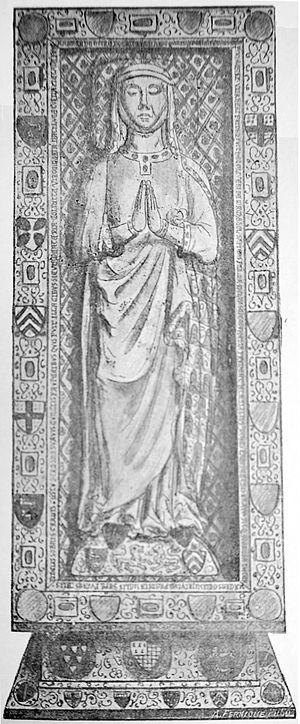
Gisant d'Eustachie de Vitré dame de Machecoul. Relevé d'après aquarelles de Roger de Gaignières.
André III de Vitré est un baron de Vitré et d'Aubigné de 1211 à 1250.
Olivier Iᵉʳ de Machecoul, dit aussi « Olivier de Dreux » et « Olivier de Braine », chevalier, est un noble du XIIIe siècle, d'ascendance capétienne de la maison de Dreux. Il fut seigneur de Machecoul, de Saint-Philbert-de-Grand-Lieu, de Bourgneuf, de Montaigu et de La Garnache, et, du chef de sa femme, seigneur de La Bénate et du Coutumier.